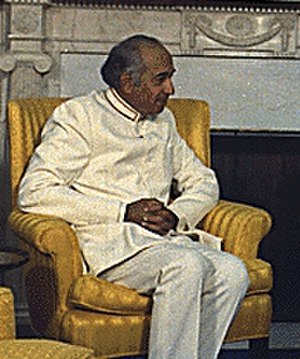
Zulfikar Ali Bhutto
Bhutto i Washington 1973
Zulfikar Ali Bhutto var en meget indflydelsesrig pakistansk politiker.